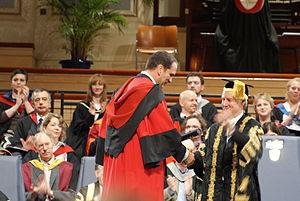
Martin Johnson reçoit son diplôme de docteur en droit.